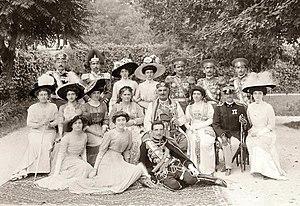
Nicolas Iᵉʳ, également connu sous le nom Nicolas Iᵉʳ Petrović-Njegoš, est né le 7 octobre 1841 à Njeguši, au Monténégro, et mort le 1ᵉʳ mars 1921 au Cap d'Antibes, en France. Il est prince souverain du Monténégro de 1860 à 1910 puis roi du pays de 1910 jusqu'à sa déchéance officielle en 1918, les représentants du royaume ayant voté l'intégration du royaume dans le royaume de Serbie.
L'expression « beau-père de l'Europe » est un surnom qui a été octroyé à deux souverains européens ayant vécu à la fin du XIXᵉ et au début du XXᵉ siècle : le roi de Danemark Christian IX et le roi de Monténégro Nicolas Iᵉʳ.